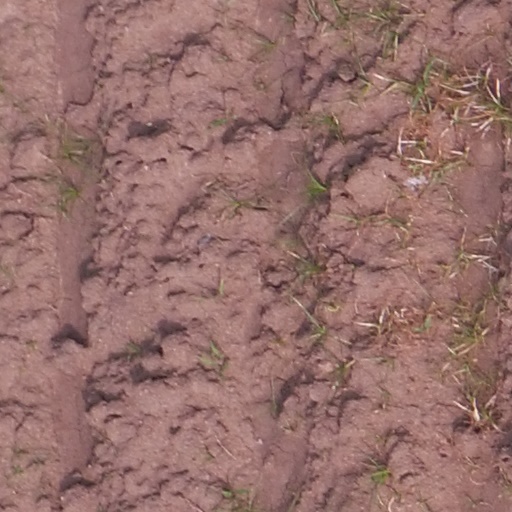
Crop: maize; corn